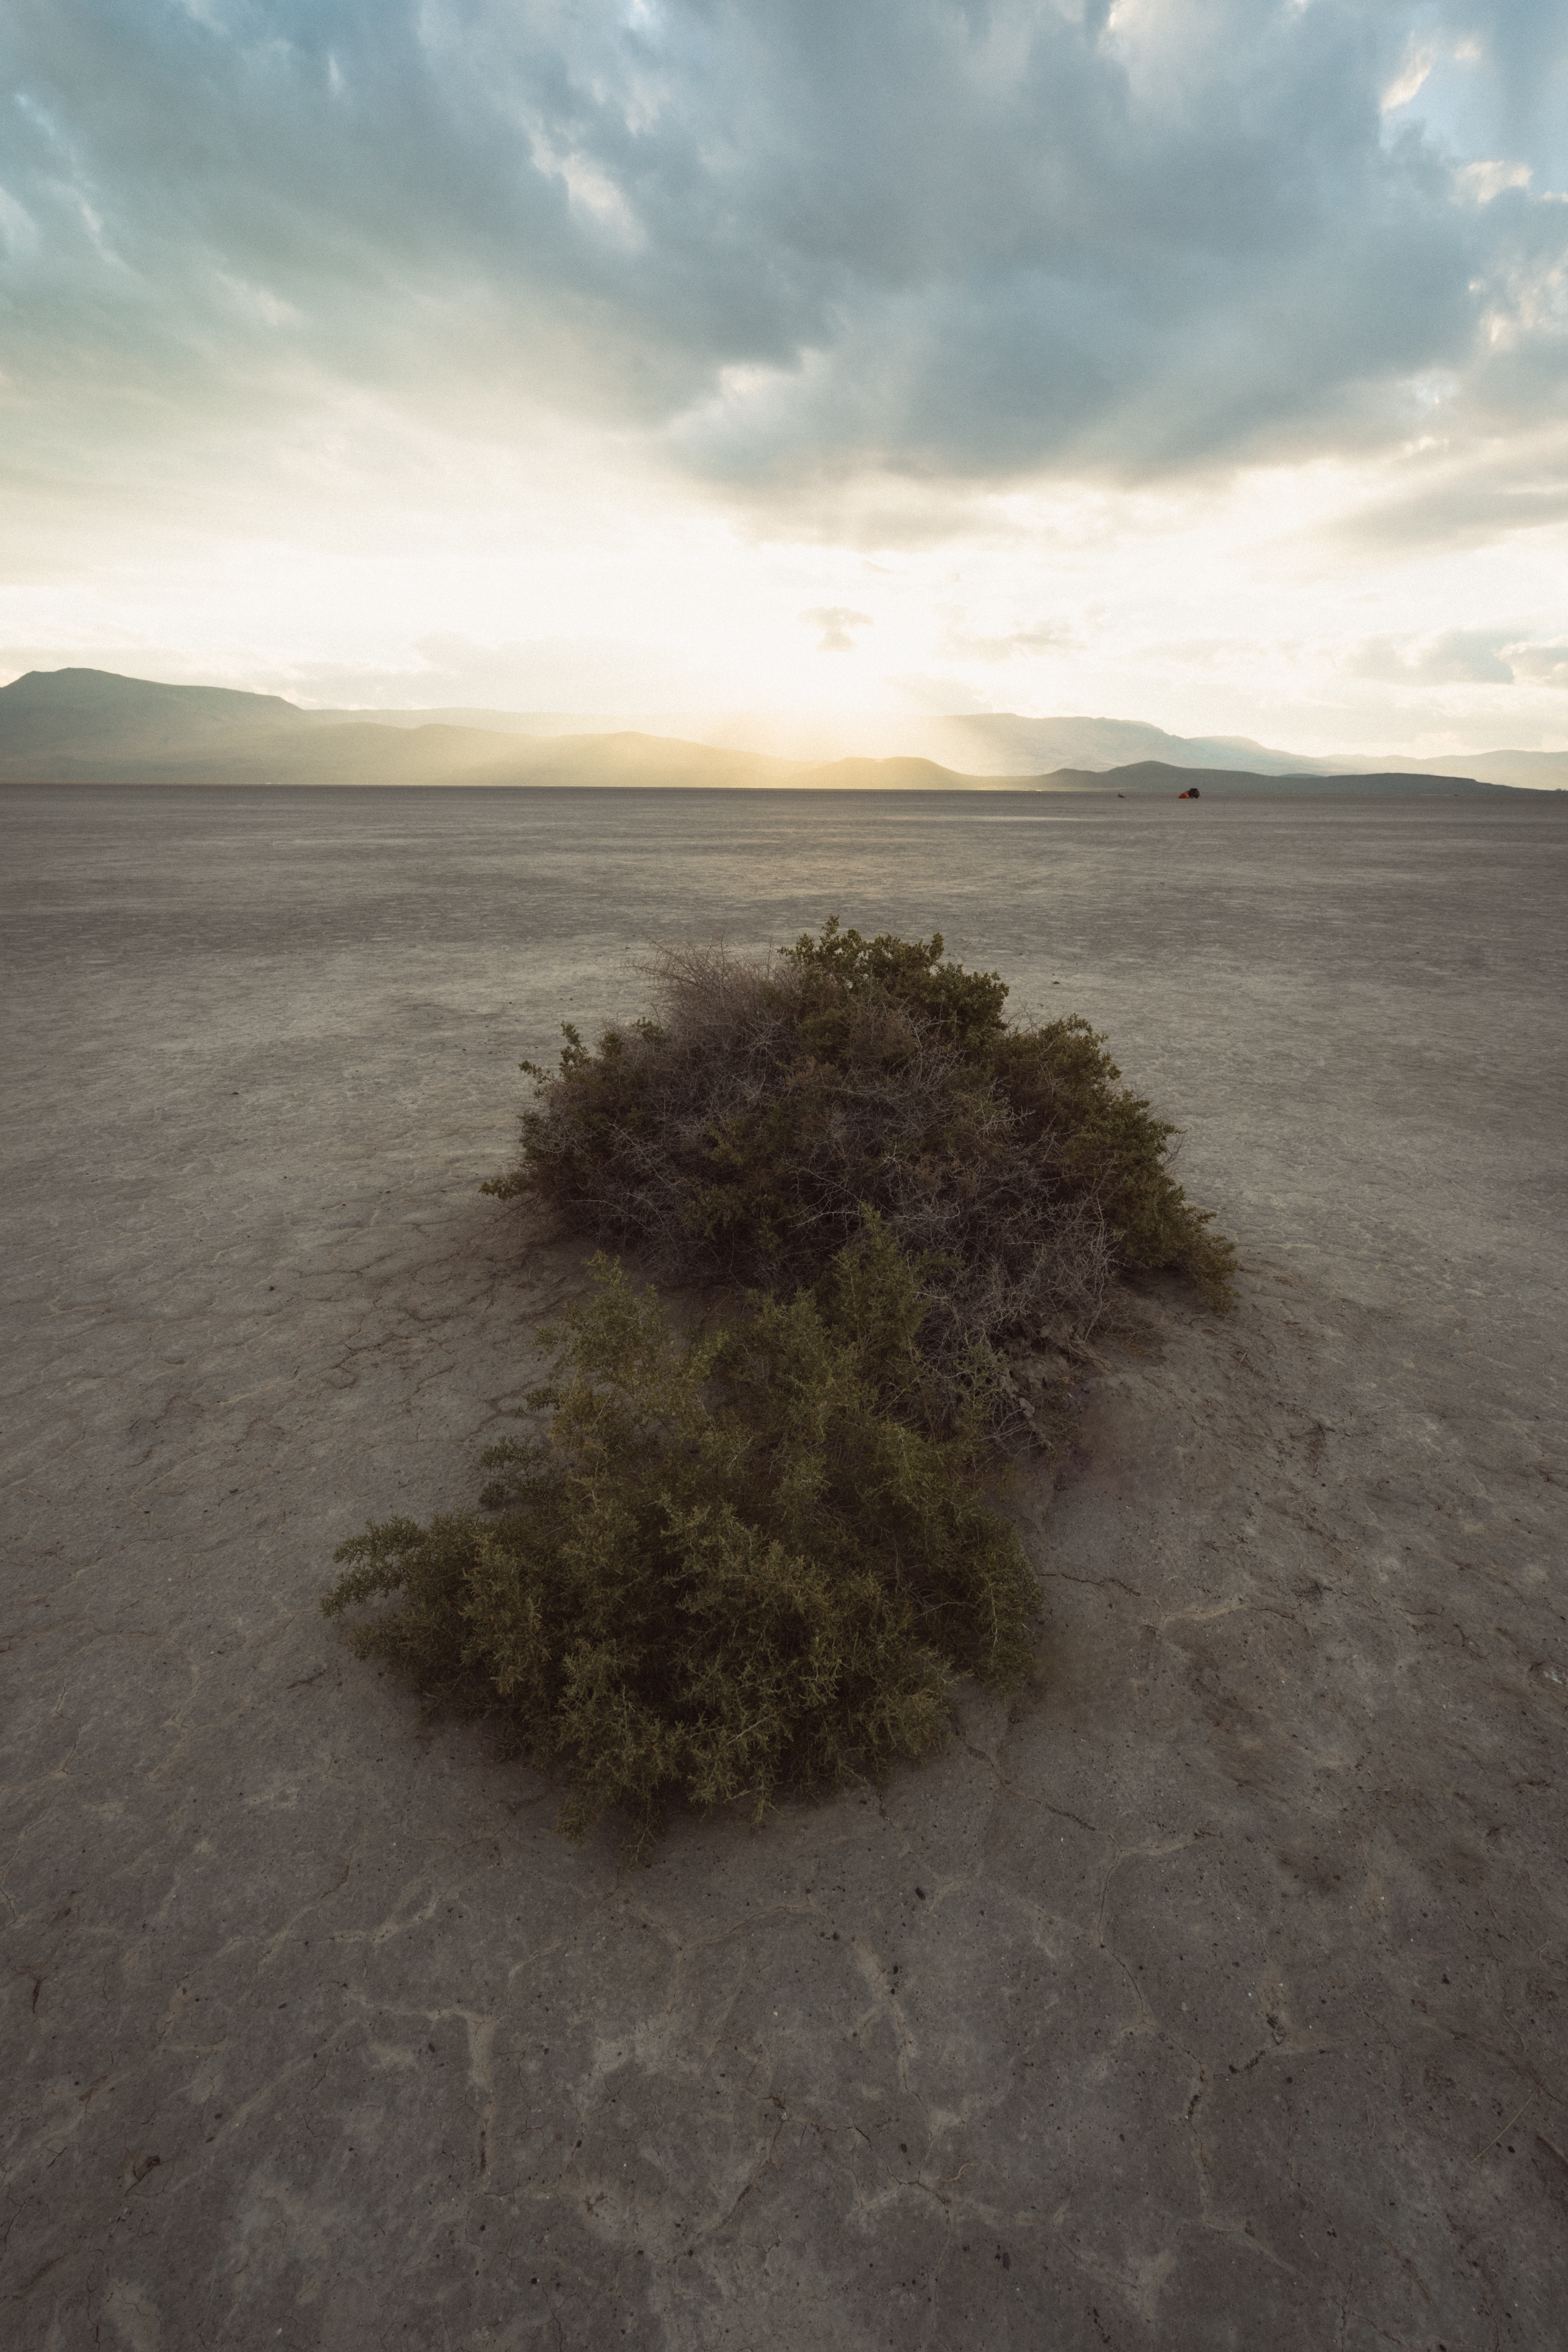
beach, landscape, sea, coast, grass, sand, rock, ocean, horizon, cloud, sky, sunset, sunlight, morning, shore, wave, wind, reflection, weather, soil, terrain, material, body of water, habitat, natural environment, atmospheric phenomenon